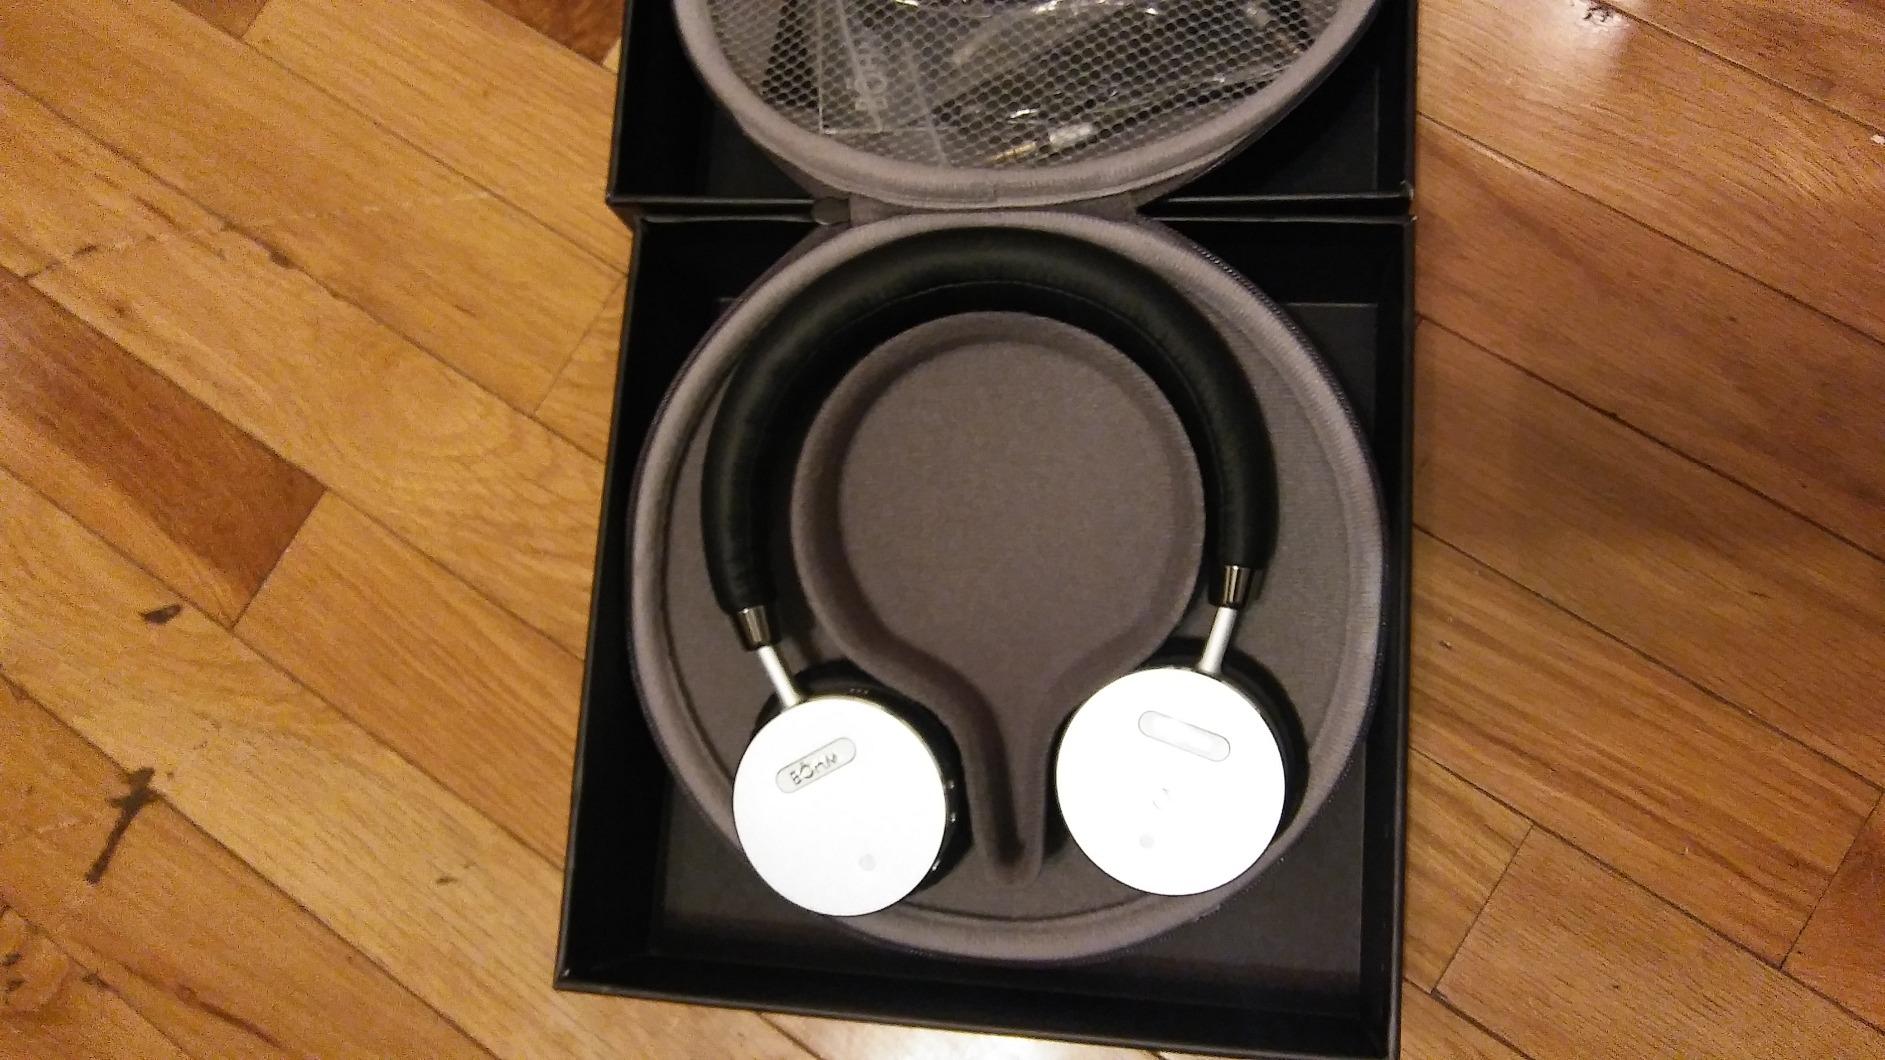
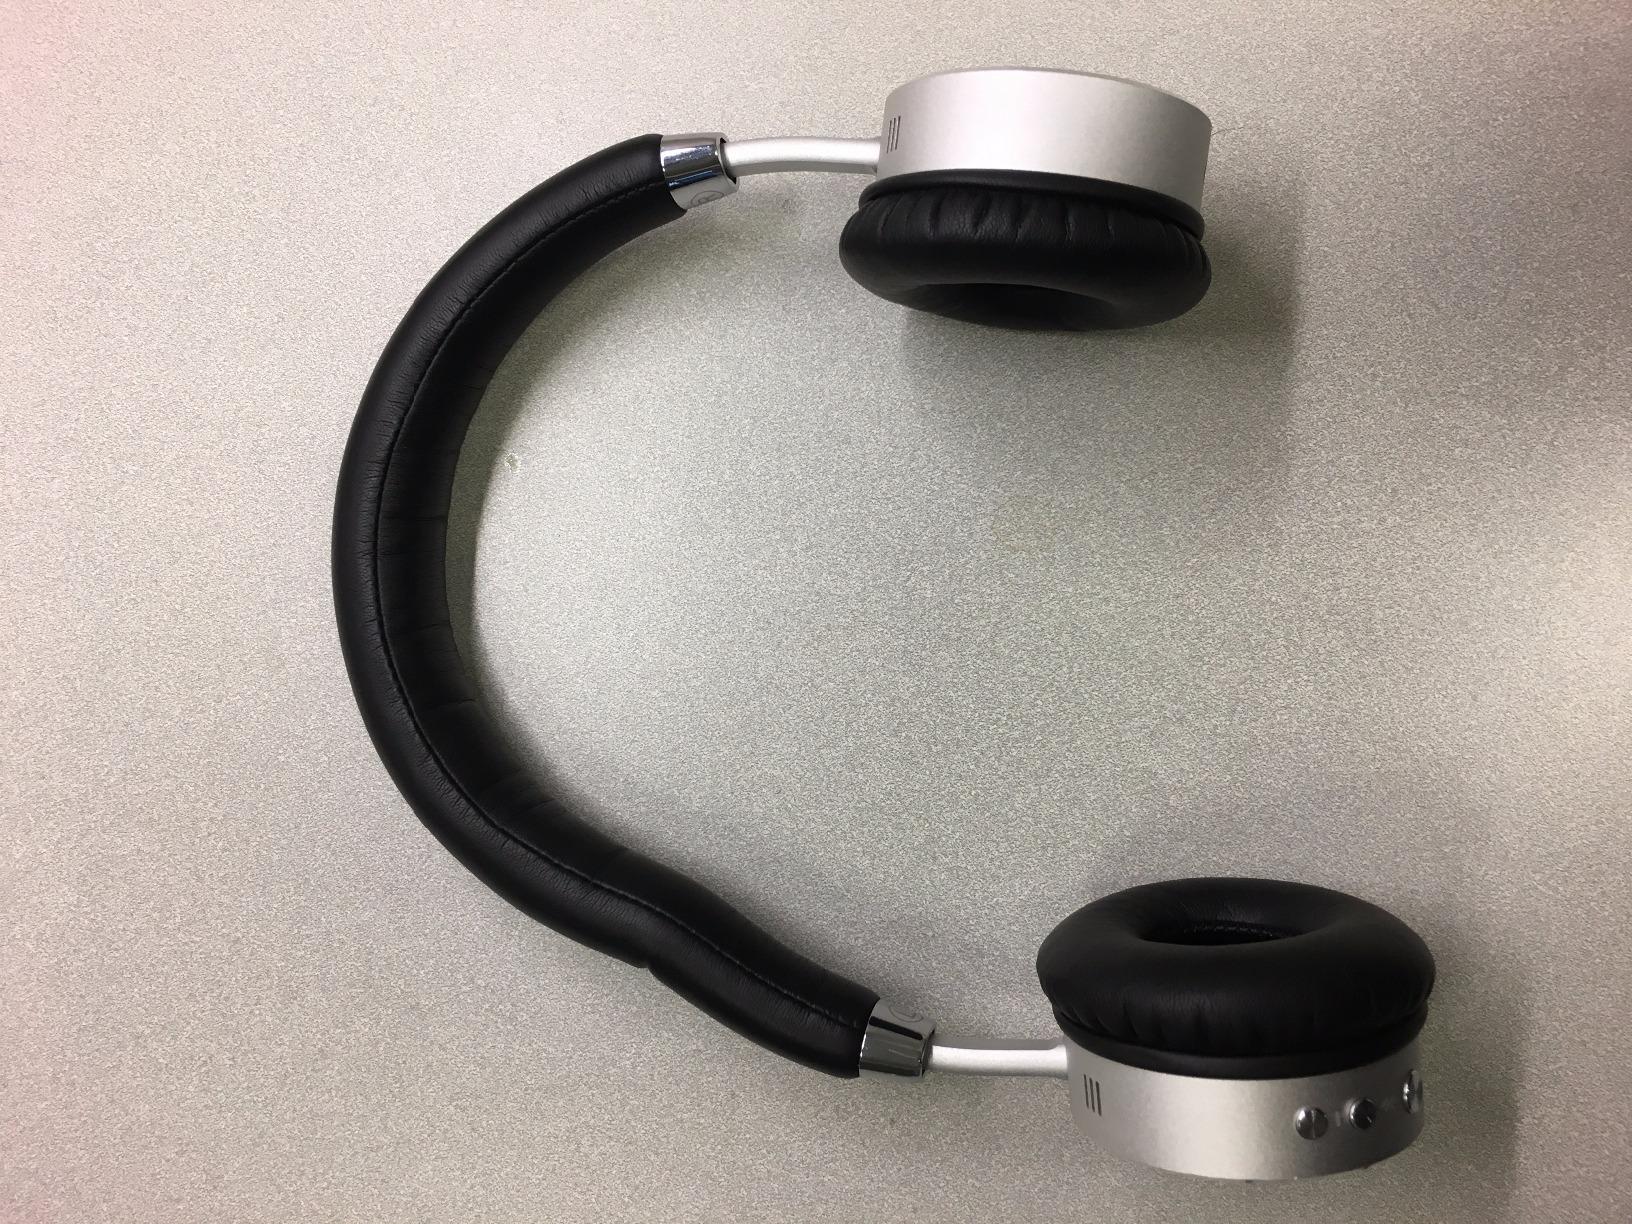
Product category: headphones
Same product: yes